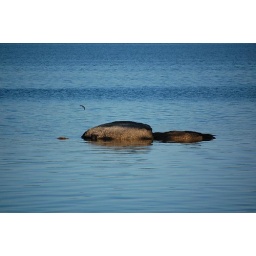
no turtle in this shot, but there is a turtle that suns itself on the rock some mornings.